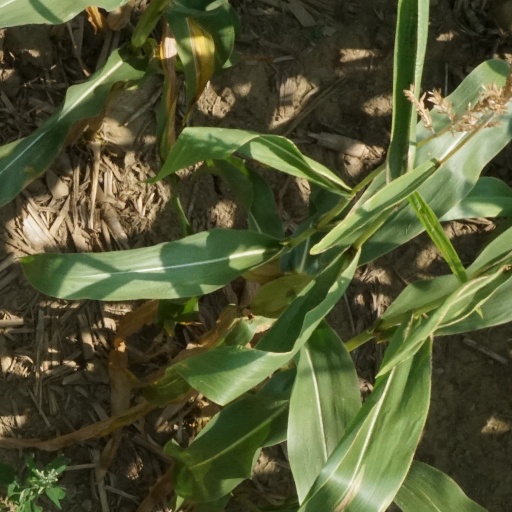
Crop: maize; corn